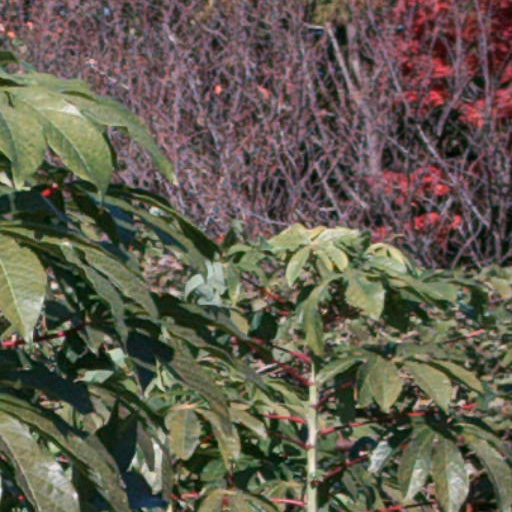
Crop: cassava